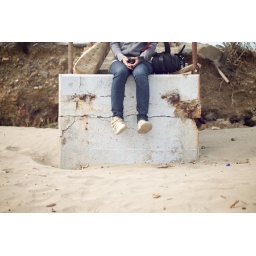
doesn't like sand in her shoes